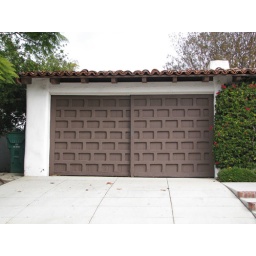
Woodpaneled garage door of a Cliff May house in the Loma Portal neighborhood of San Diego.